L. L. Zamenhof

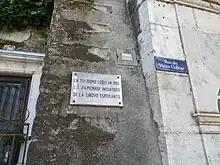
Plaque in Rue du Vieux-Collège, commemorating Zamenhof's residence in Geneva, Switzerland in 1905

A monument or place linked to Zamenhof or Esperanto is known as a Zamenhof-Esperanto object (or ZEO).